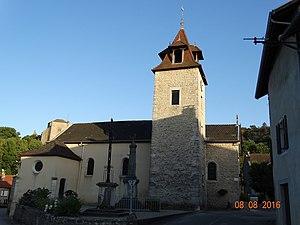
L'église de Vertrieu, France.
Vertrieu est une commune française située dans le département de l'Isère, en région Auvergne-Rhône-Alpes.